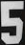
Number: 5